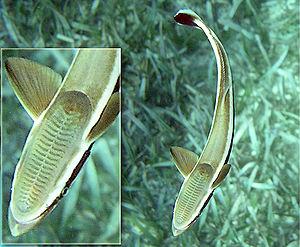
Les Rémoras sont des poissons commensaux qui forment la famille des Echeneidés de l'ordre des Perciformes qui vivent en général dans les eaux chaudes.
Dans le langage courant le nom vernaculaire poisson nettoyeur est souvent utilisé pour designer un poisson qui s'alimente en nettoyant une surface ou un autre poisson à l'aide de sa bouche. Ce terme est très ambigu, car plusieurs poissons complètement différents ont ce comportement.